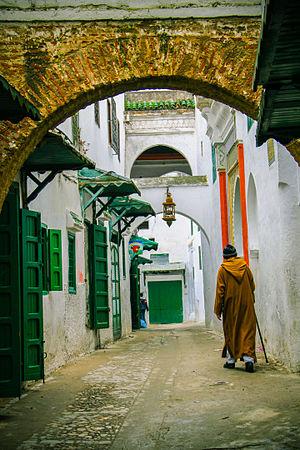
Tétouan est une ville du Maroc, située dans le nord du pays, dans le Rif occidental, aussi appelé pays Jbala. La ville est située à environ 60 km au sud-est de la ville de Tanger et à proximité du détroit de Gibraltar, dans une vallée creusée par l'oued Mhannech dans les montagnes de la chaîne calcaire du Rif au nord et au sud.